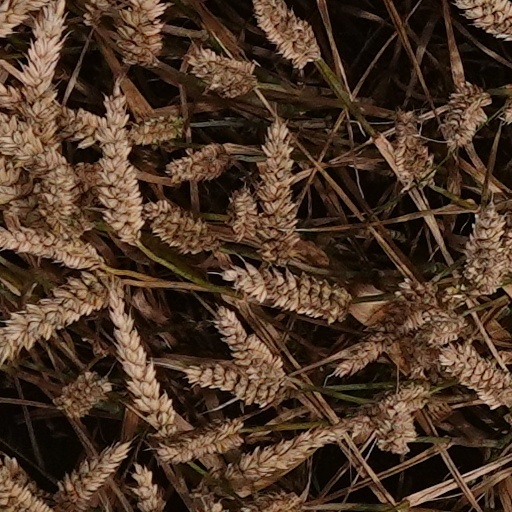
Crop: wheat